Stefano Napolitano

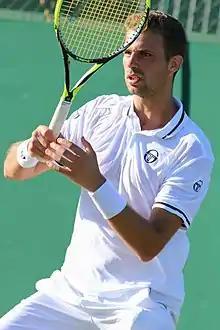
Napolitano at the 2018 Wimbledon Championships

Stefano Napolitano (born 11 April 1995) is an Italian professional tennis player playing on the ATP Challenger Tour. He reached his highest ATP singles ranking of world No. 121 on 17 June 2024 and a doubles ranking of No. 182, achieved on 3 April 2017.